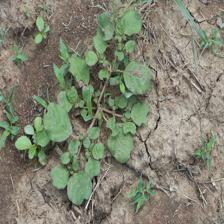
Label: BroadLeafWeed